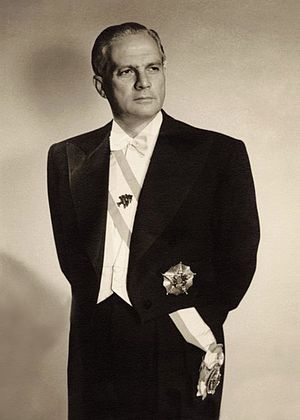
Camille Chamoun
Camille Chamoun
Camille Nimr Chamoun var præsident for Libanon 1952-1958, og en af landets førende kristne ledere i det meste af den libanesiske borgerkrig. Grundlægger af det liberiske National liberalt parti.